Inconvenient Indian

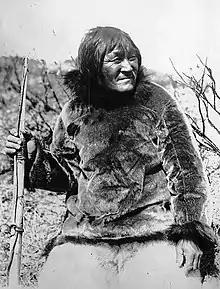
An image of Allakariallak, portrayed as "Nanook" in "Nanook of the North"; critics like "Cinema Scope" Adam Nayman note the power of the gaze of indigenous peoples in "Inconvenient Indian" watching through the colonial lens of "Nanook".

The film was named to TIFF's year-end Canada's Top Ten list for feature films. Barbara Goslawski, for "That Shelf", wrote that "if there is only one must-see film at TIFF, it is [...] "Inconvenient Indian"."